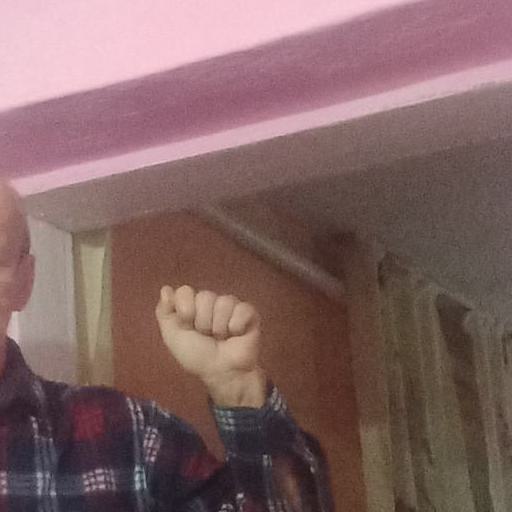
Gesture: fist